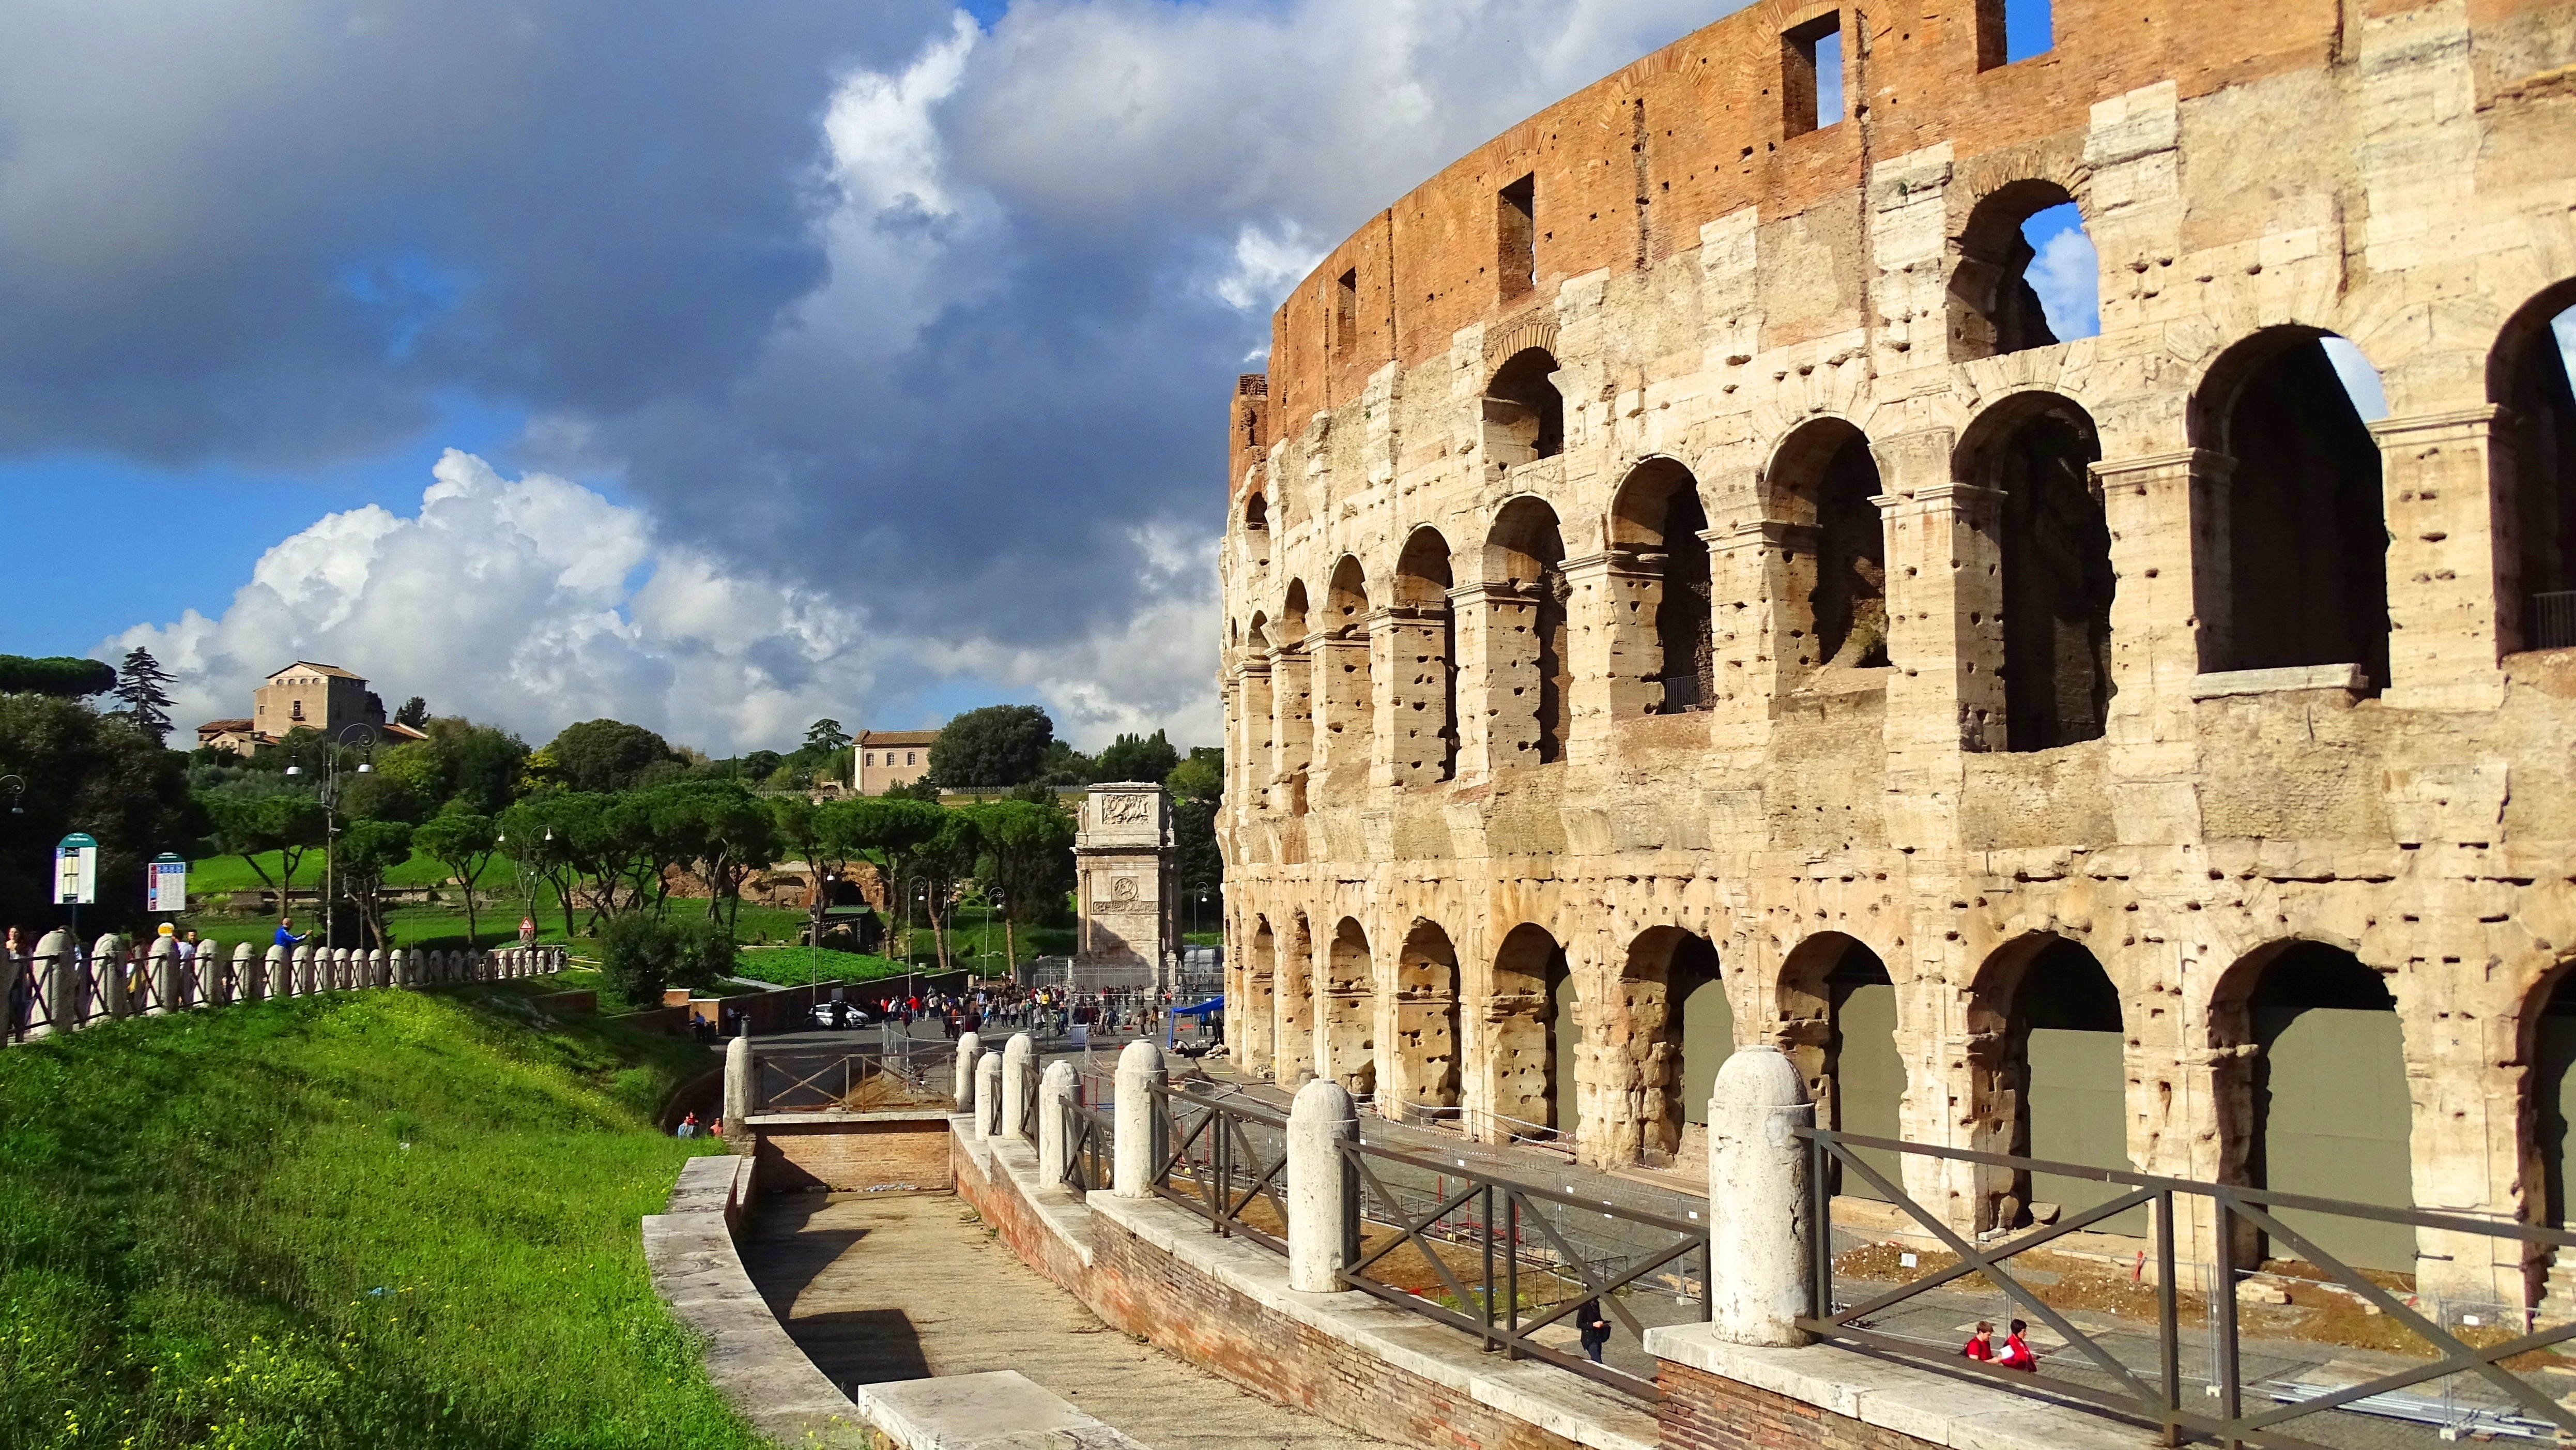
architecture, antique, town, building, palace, monument, downtown, arch, landmark, italy, ruin, tourism, waterway, colosseum, places of interest, arena, rome, amphitheatre, roman, romans, columnar, ancient rome, ancient history, ancient structures, arke, ancient roman architecture